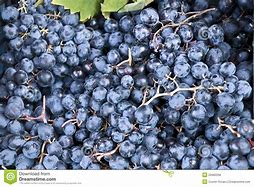
Label: Grapes